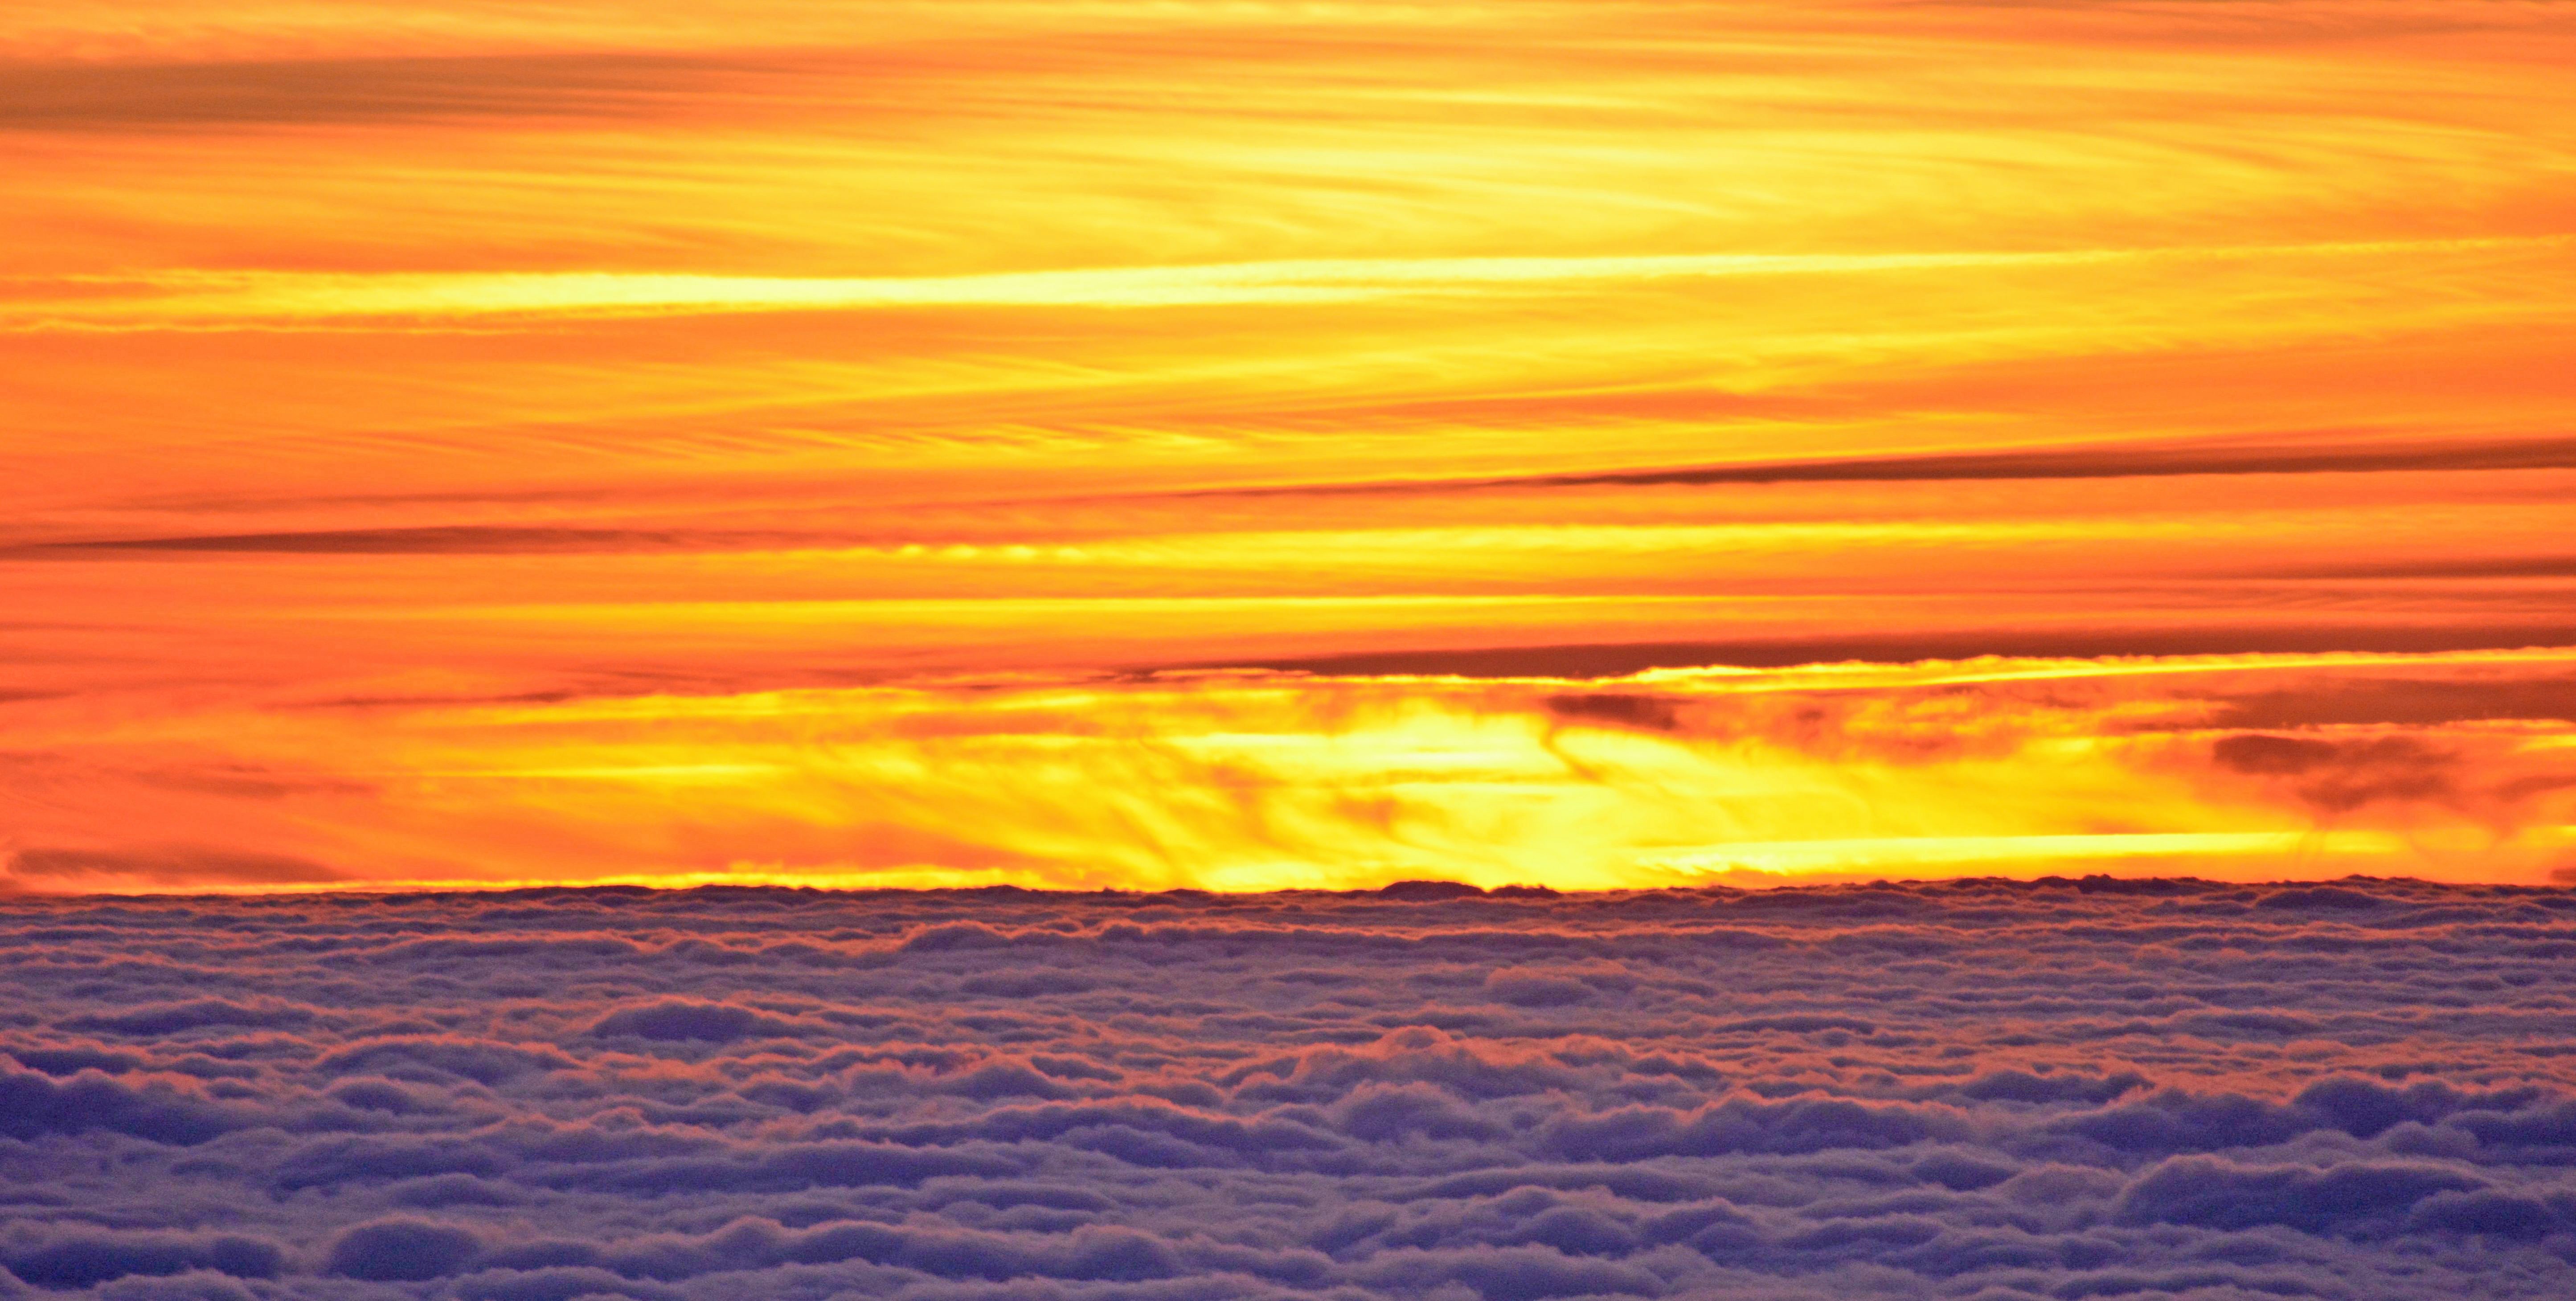
sea, ocean, horizon, light, cloud, sky, sun, sunrise, sunset, sunlight, morning, wave, dawn, atmosphere, dusk, evening, twilight, fire, sea of clouds, clouds, colors, afterglow, wind wave, red sky at morning, sea cloud